Midlands

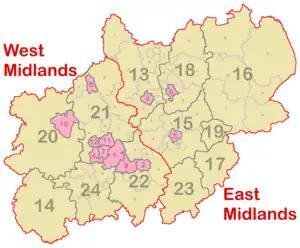
The Midlands

The area is predominantly low-lying and flat apart from isolated hills such as Turners Hill within the Black Country conurbation at 271 m (889 ft) and the Wrekin just south of Wellington near Telford at 407 m (1,335 ft). Upland areas lie in the west and north of the region with the Shropshire Hills to the west, close to the England–Wales border and the Peak District area of the southern Pennines in the north of the region. The Shropshire Hills reach a height of 540 m (1,771 ft) at Brown Clee Hill and includes the Long Mynd, Clee Hills and Stiperstones ridge. Wenlock Edge, running through the middle of the Shropshire Hills Area of Outstanding Natural Beauty (AONB), is a long, low ridge, which extends for over . The Peak District reaches heights of between 300 m (1,000 ft) and 600 m (2,000 ft); Kinder Scout is the highest point at 636 m (2,086 ft). Further south, the Welsh border reaches over 700 m (2,000 ft) high, at Twyn Llech (Black Mountain), which at 703 m (2,306 ft) is thus the highest point in Herefordshire.